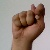
The image shows a hand gesture representing the letter 'T' in Indian Sign Language.